Rabiya Mateo

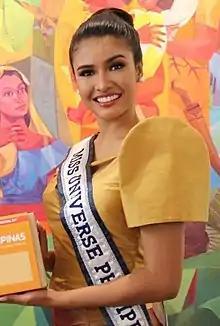
Mateo in 2021

Rabiya Occeña Mateo (born November 14, 1996) is a Filipino model, host, actress, comedian, entrepreneur and beauty pageant titleholder who was crowned Miss Universe Philippines 2020. She represented the Philippines at the Miss Universe 2020 pageant and finished as a top 21 semifinalist.